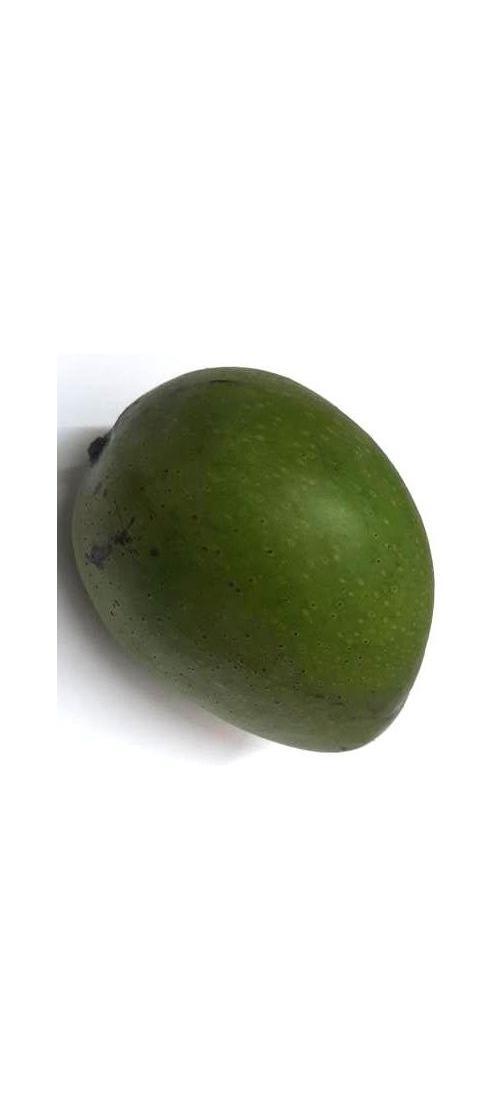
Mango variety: Ashshina Zhinuk